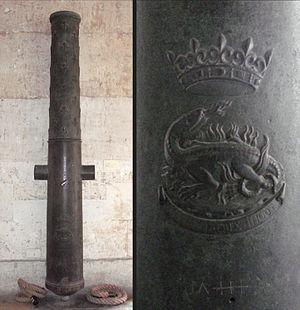
L’alliance franco-ottomane, ou alliance franco-turque, est une alliance établie en 1536 entre le roi de France François Iᵉʳ et le souverain turc de l'Empire ottoman, Soliman le Magnifique. Elle a été mentionnée comme la première alliance diplomatique non idéologique de ce genre entre un empire chrétien et un empire non chrétien. Elle cause cependant un certain émoi dans le monde chrétien, et est qualifiée d'alliance impie, ou d'union sacrilège de la fleur de lys et du croissant. Elle subsiste cependant, dans l'intérêt objectif des deux parties. Cette alliance stratégique et parfois tactique est alors l'une des plus importantes alliances de la France, et dure plus de deux siècles et demi, jusqu'à la campagne d'Égypte, qui voit les troupes napoléoniennes envahir un territoire ottoman en 1798-1801, bien que Bonaparte proclame n'en avoir qu'après les Mamelouks qui selon lui ne sont point soumis au Sultan et se sont révoltés contre son autorité. L'alliance franco-ottomane est également un épisode important des relations entre la France et l'Orient.